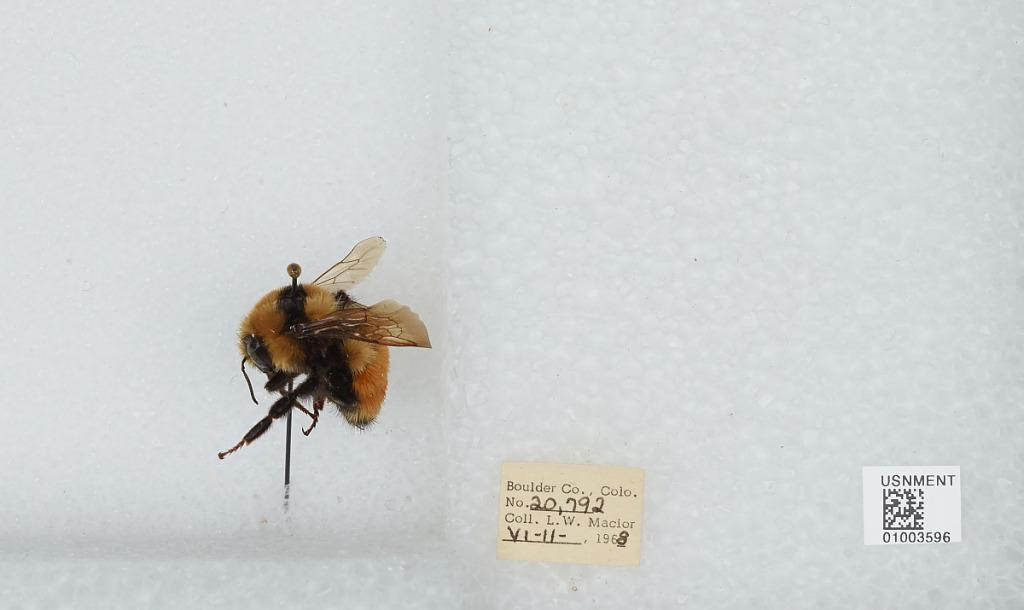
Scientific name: Bombus (Pyrobombus) huntii Greene
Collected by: L. Macior
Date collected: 1968-6-11
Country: United States
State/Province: Colorado
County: Boulder
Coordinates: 40.015, -105.27